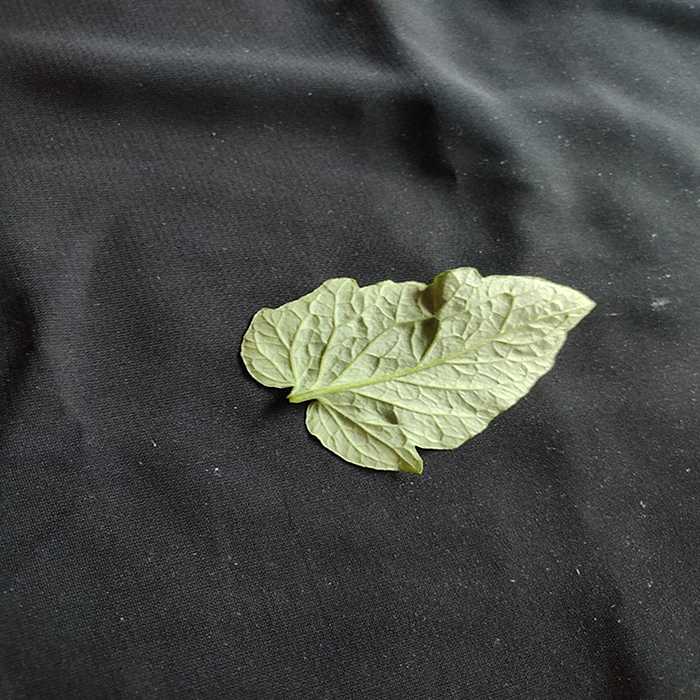
Plant: Tomato
Label: Tomato Fresh leaf